Answer in natural language. Considering the relative positions, where is walnut tv stand (highlighted by a blue box) with respect to scenic landscape wall decor photo (highlighted by a green box)? Choose between the following options: left or right
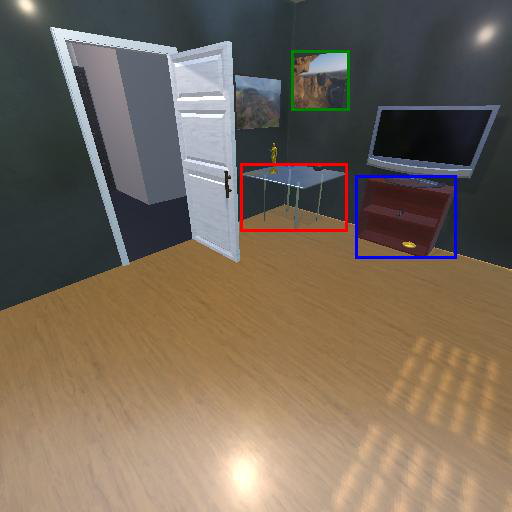
<answer>right</answer>